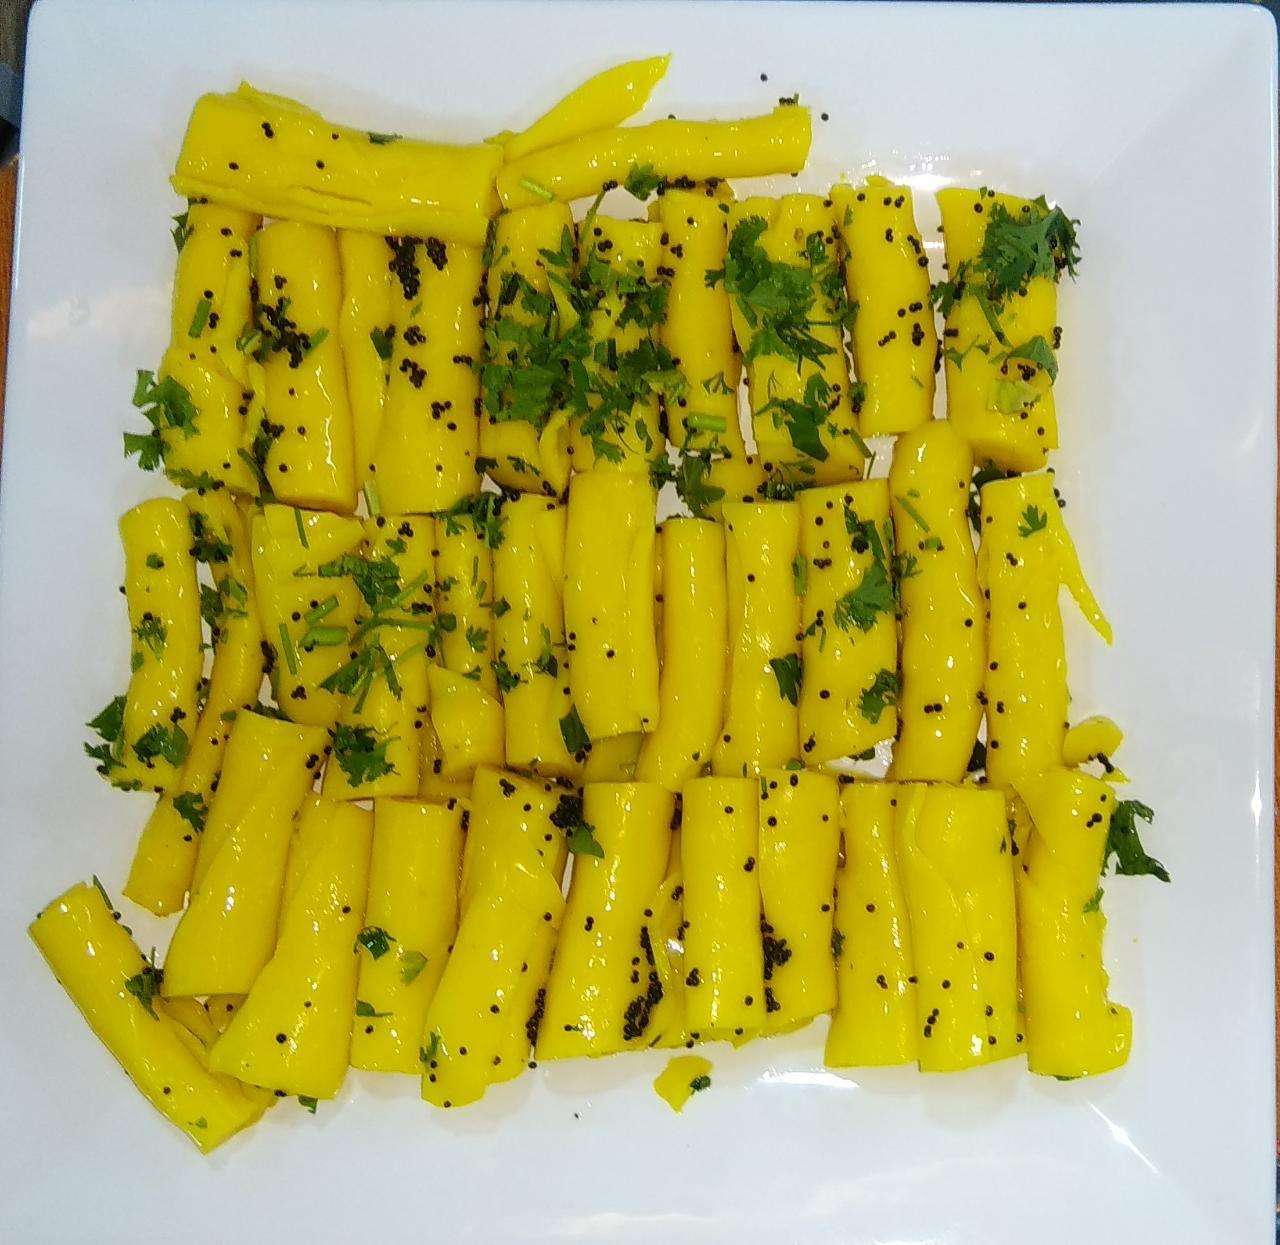
Dish: dhokla